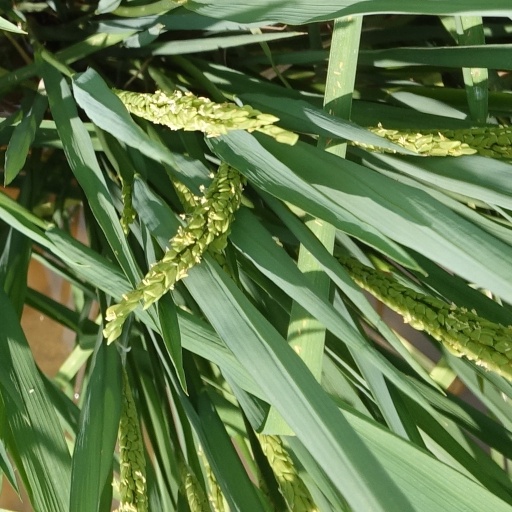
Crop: rice